Fracture (geology)

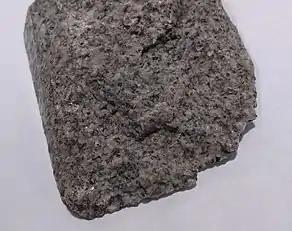
Rough surfaces on a piece of fractured granite

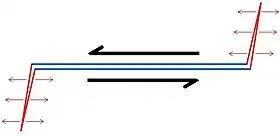
Shear fracture (blue) under shear loading (black arrows) in rock. Tensile cracks, also referred to as wing cracks (red) grow at an angle from the edges of the shear fracture allowing the shear fracture to propagate by the coalescing of these tensile fractures.

Cracks in rock do not form smooth path like a crack in a car windshield or a highly ductile crack like a ripped plastic grocery bag. Rocks are a polycrystalline material so cracks grow through the coalescing of complex microcracks that occur in front of the crack tip. This area of microcracks is called the brittle process zone. Consider a simplified 2D shear crack as shown in the image on the right. The shear crack, shown in blue, propagates when tensile cracks, shown in red, grow perpendicular to the direction of the least principal stresses. The tensile cracks propagate a short distance then become stable, allowing the shear crack to propagate. This type of crack propagation should only be considered an example. Fracture in rock is a 3D process with cracks growing in all directions. It is also important to note that once the crack grows, the microcracks in the brittle process zone are left behind leaving a weakened section of rock. This weakened section is more susceptible to changes in pore pressure and dilatation or compaction. Note that this description of formation and propagation considers temperatures and pressures near the Earth's surface. Rocks deep within the earth are subject to very high temperatures and pressures. This causes them to behave in the semi-brittle and plastic regimes which result in significantly different fracture mechanisms. In the plastic regime cracks acts like a plastic bag being torn. In this case stress at crack tips goes to two mechanisms, one which will drive propagation of the crack and the other which will blunt the crack tip. In the brittle-ductile transition zone, material will exhibit both brittle and plastic traits with the gradual onset of plasticity in the polycrystalline rock. The main form of deformation is called cataclastic flow, which will cause fractures to fail and propagate due to a mixture of brittle-frictional and plastic deformations.